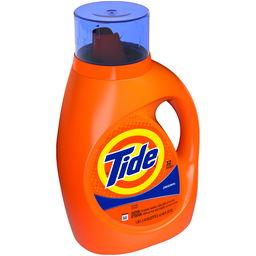
Label: plastic